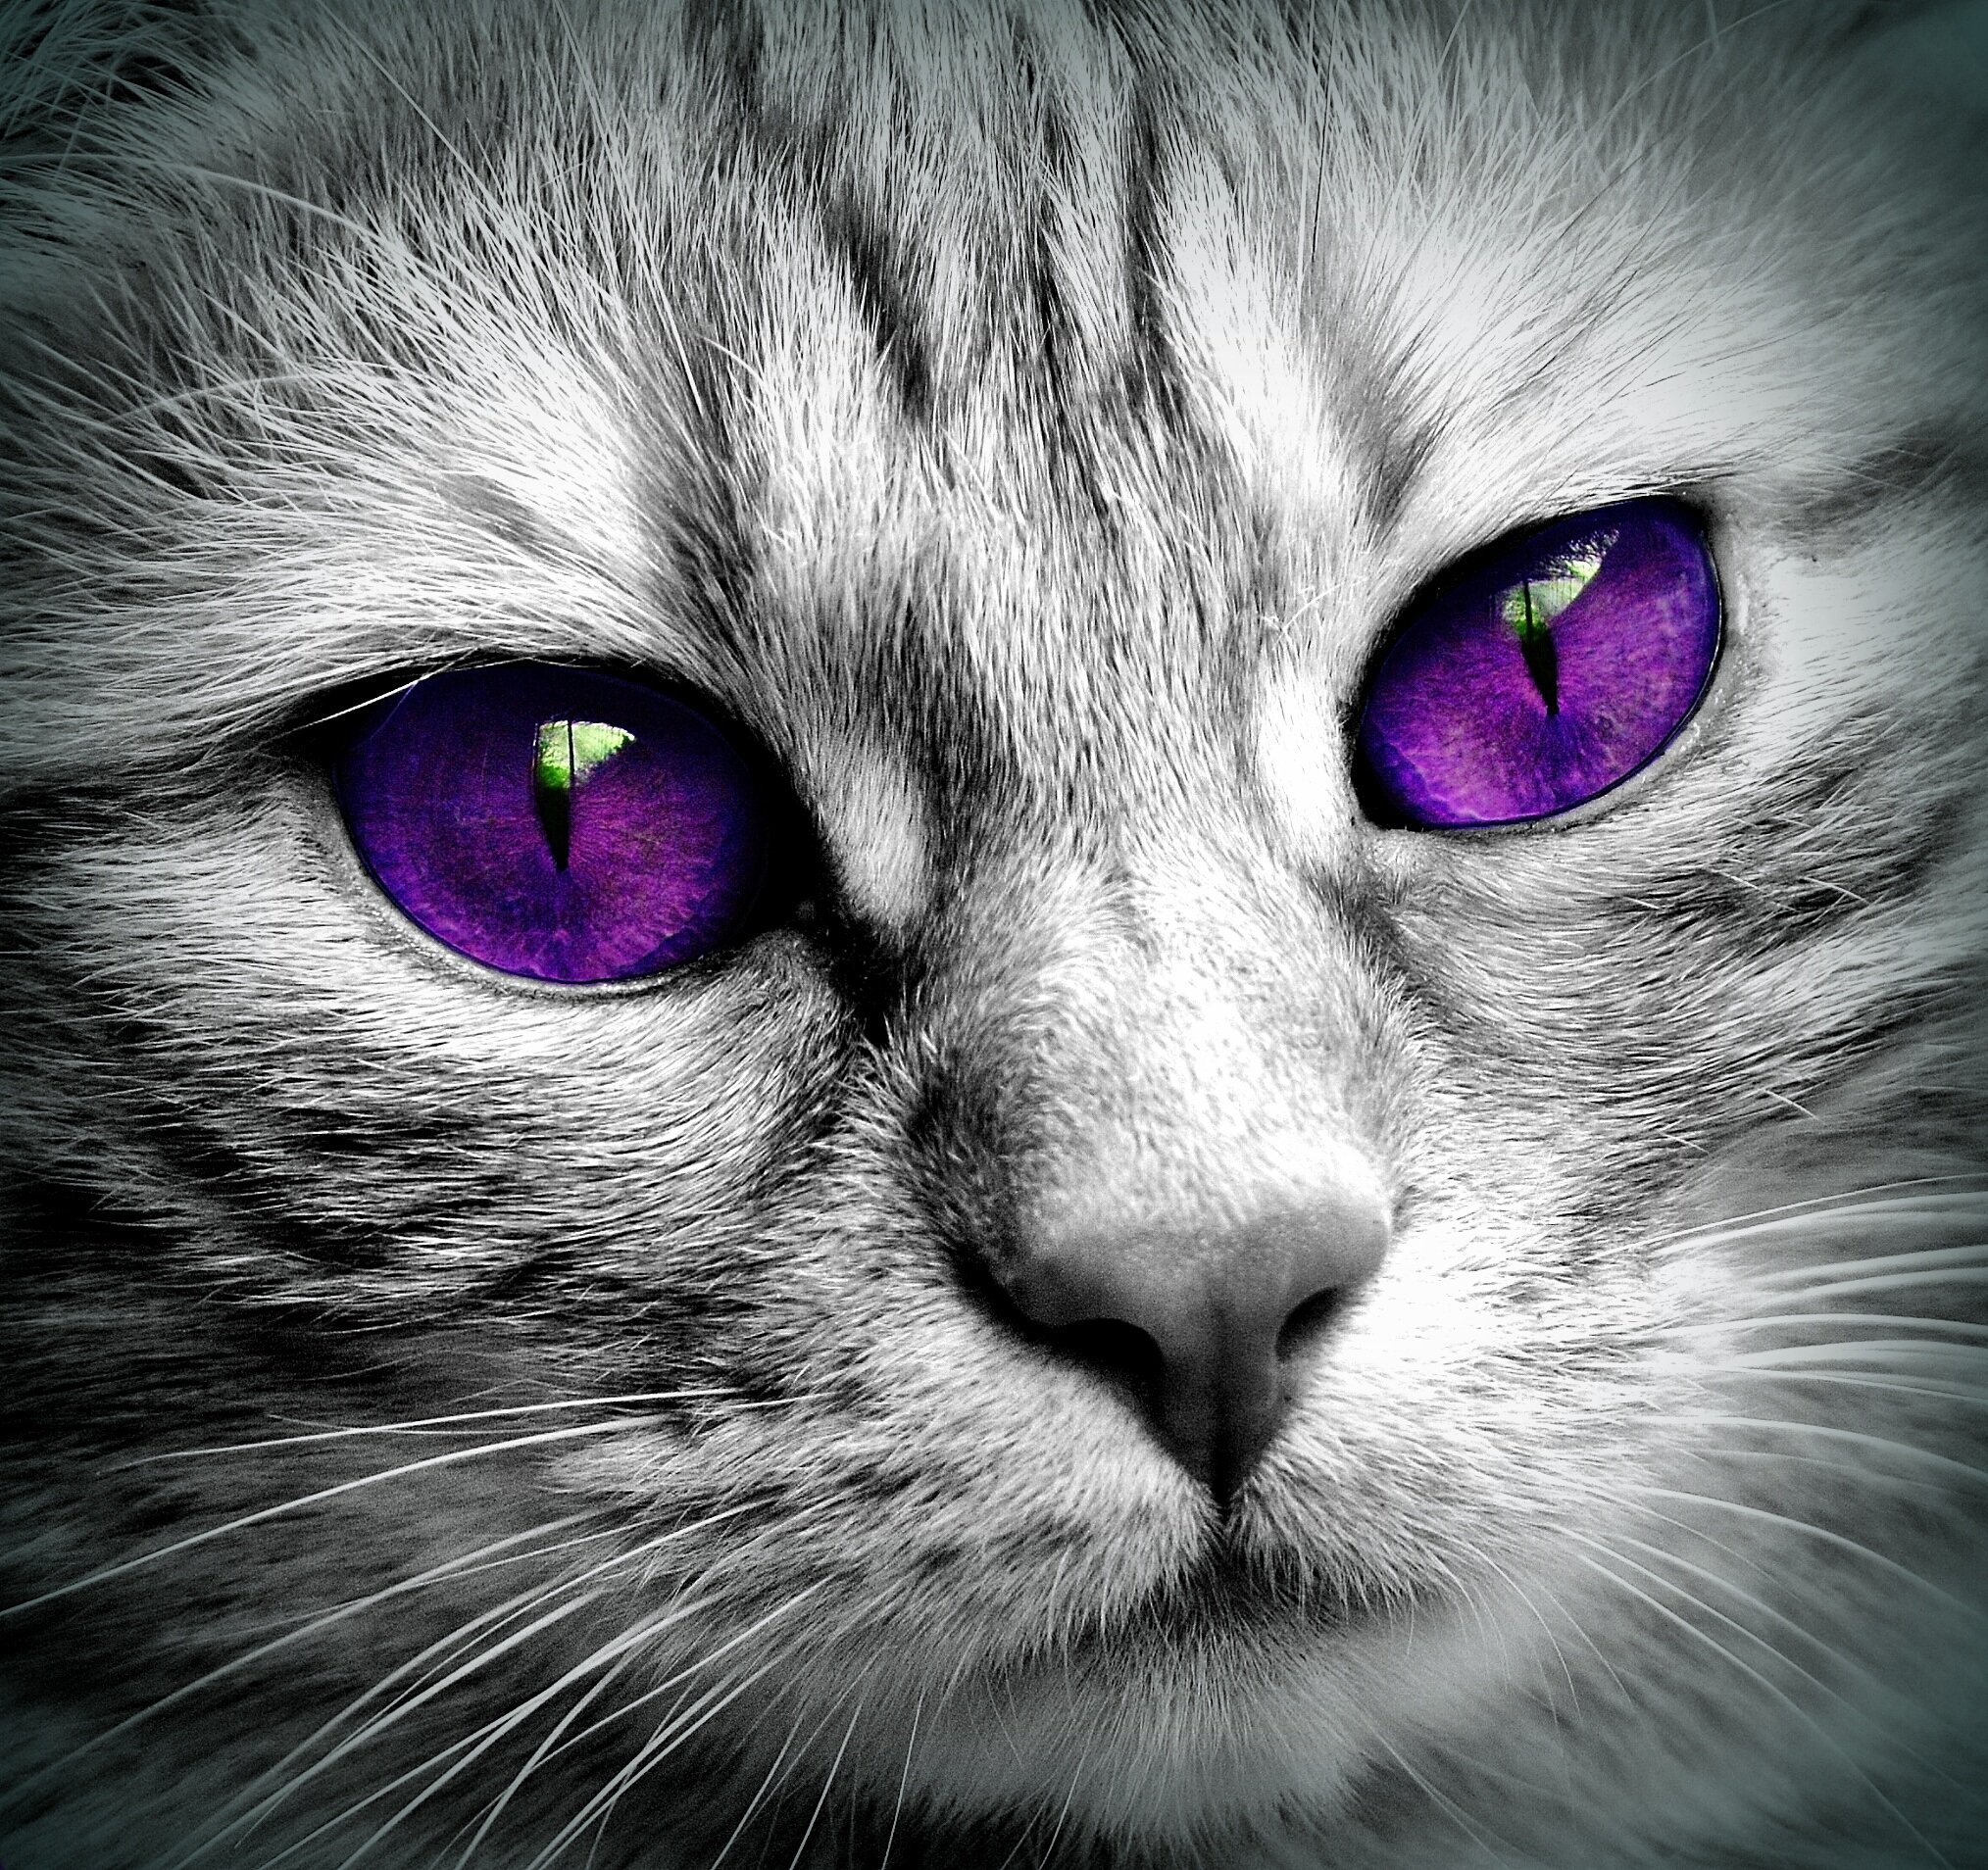
black and white, photography, view, animal, cute, pet, portrait, kitten, cat, feline, mammal, black, monochrome, close, close up, face, nose, eyes, whiskers, snout, tiger, eye, adidas, head, vertebrate, organ, mieze, animal world, domestic cat, cat face, face cat, cat's eyes, datailaufnahme, monochrome photography, small to medium sized cats, cat like mammal